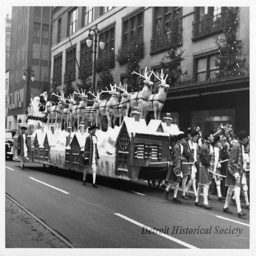
event , as it heads south down the thoroughfare .